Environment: real
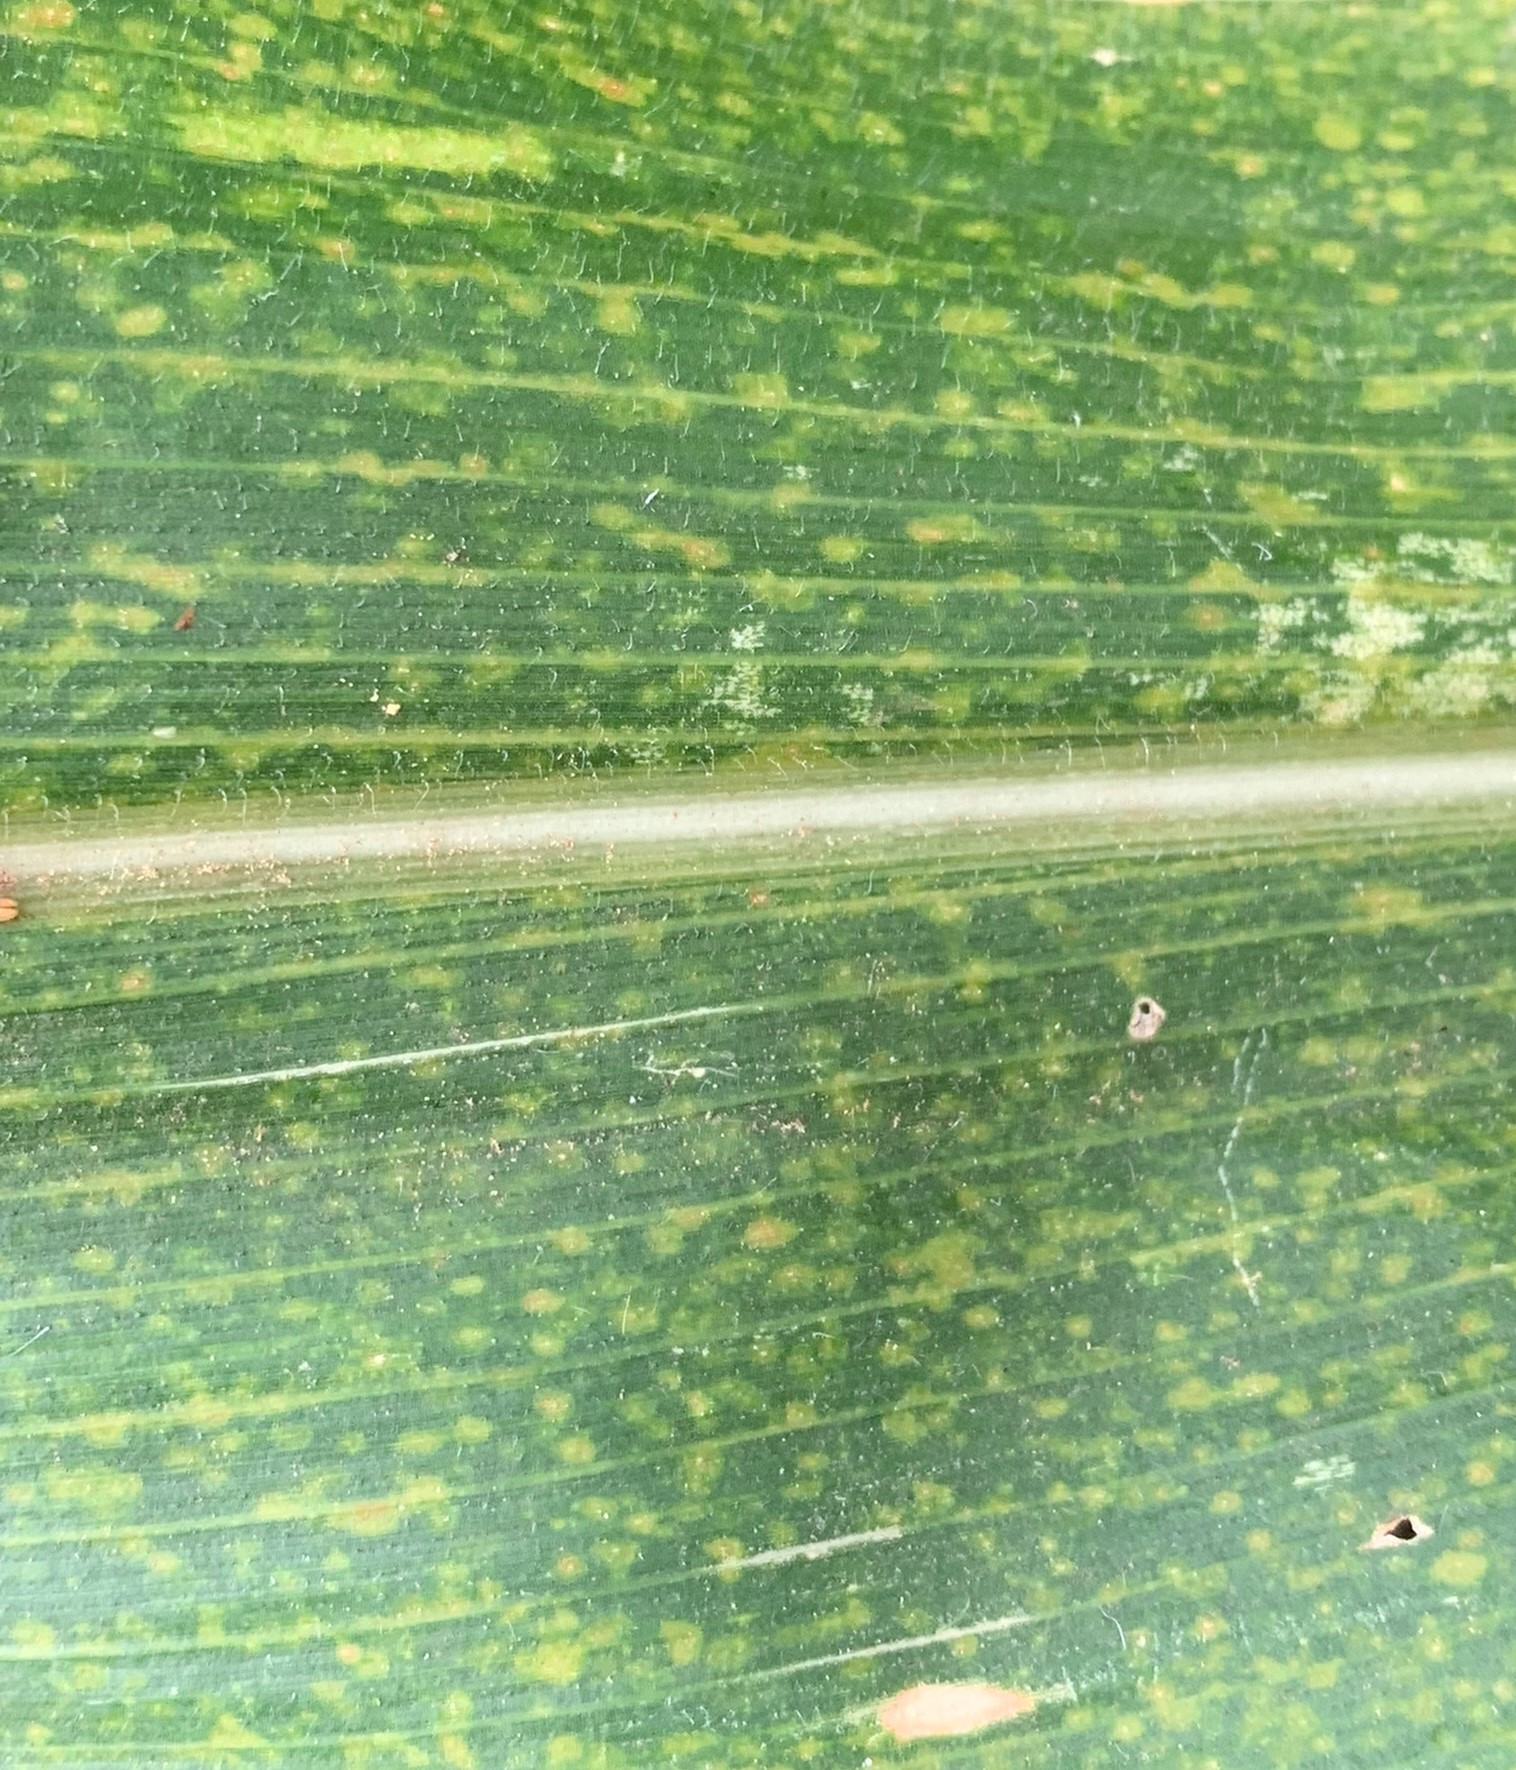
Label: lethal_necrosis